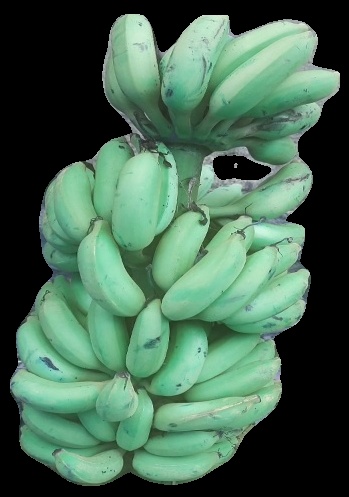
Variety: elakki-bale
Grade: grade2